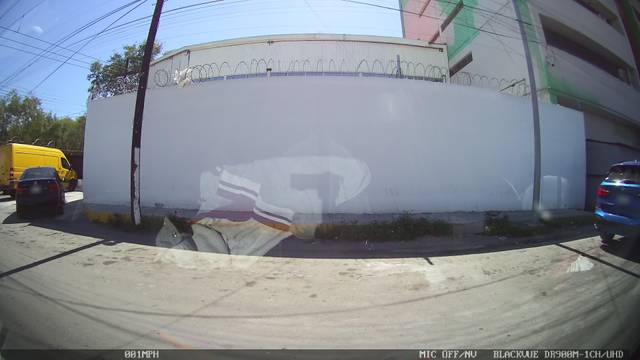
Region: Mexico
Coordinates: 25.676, -100.297